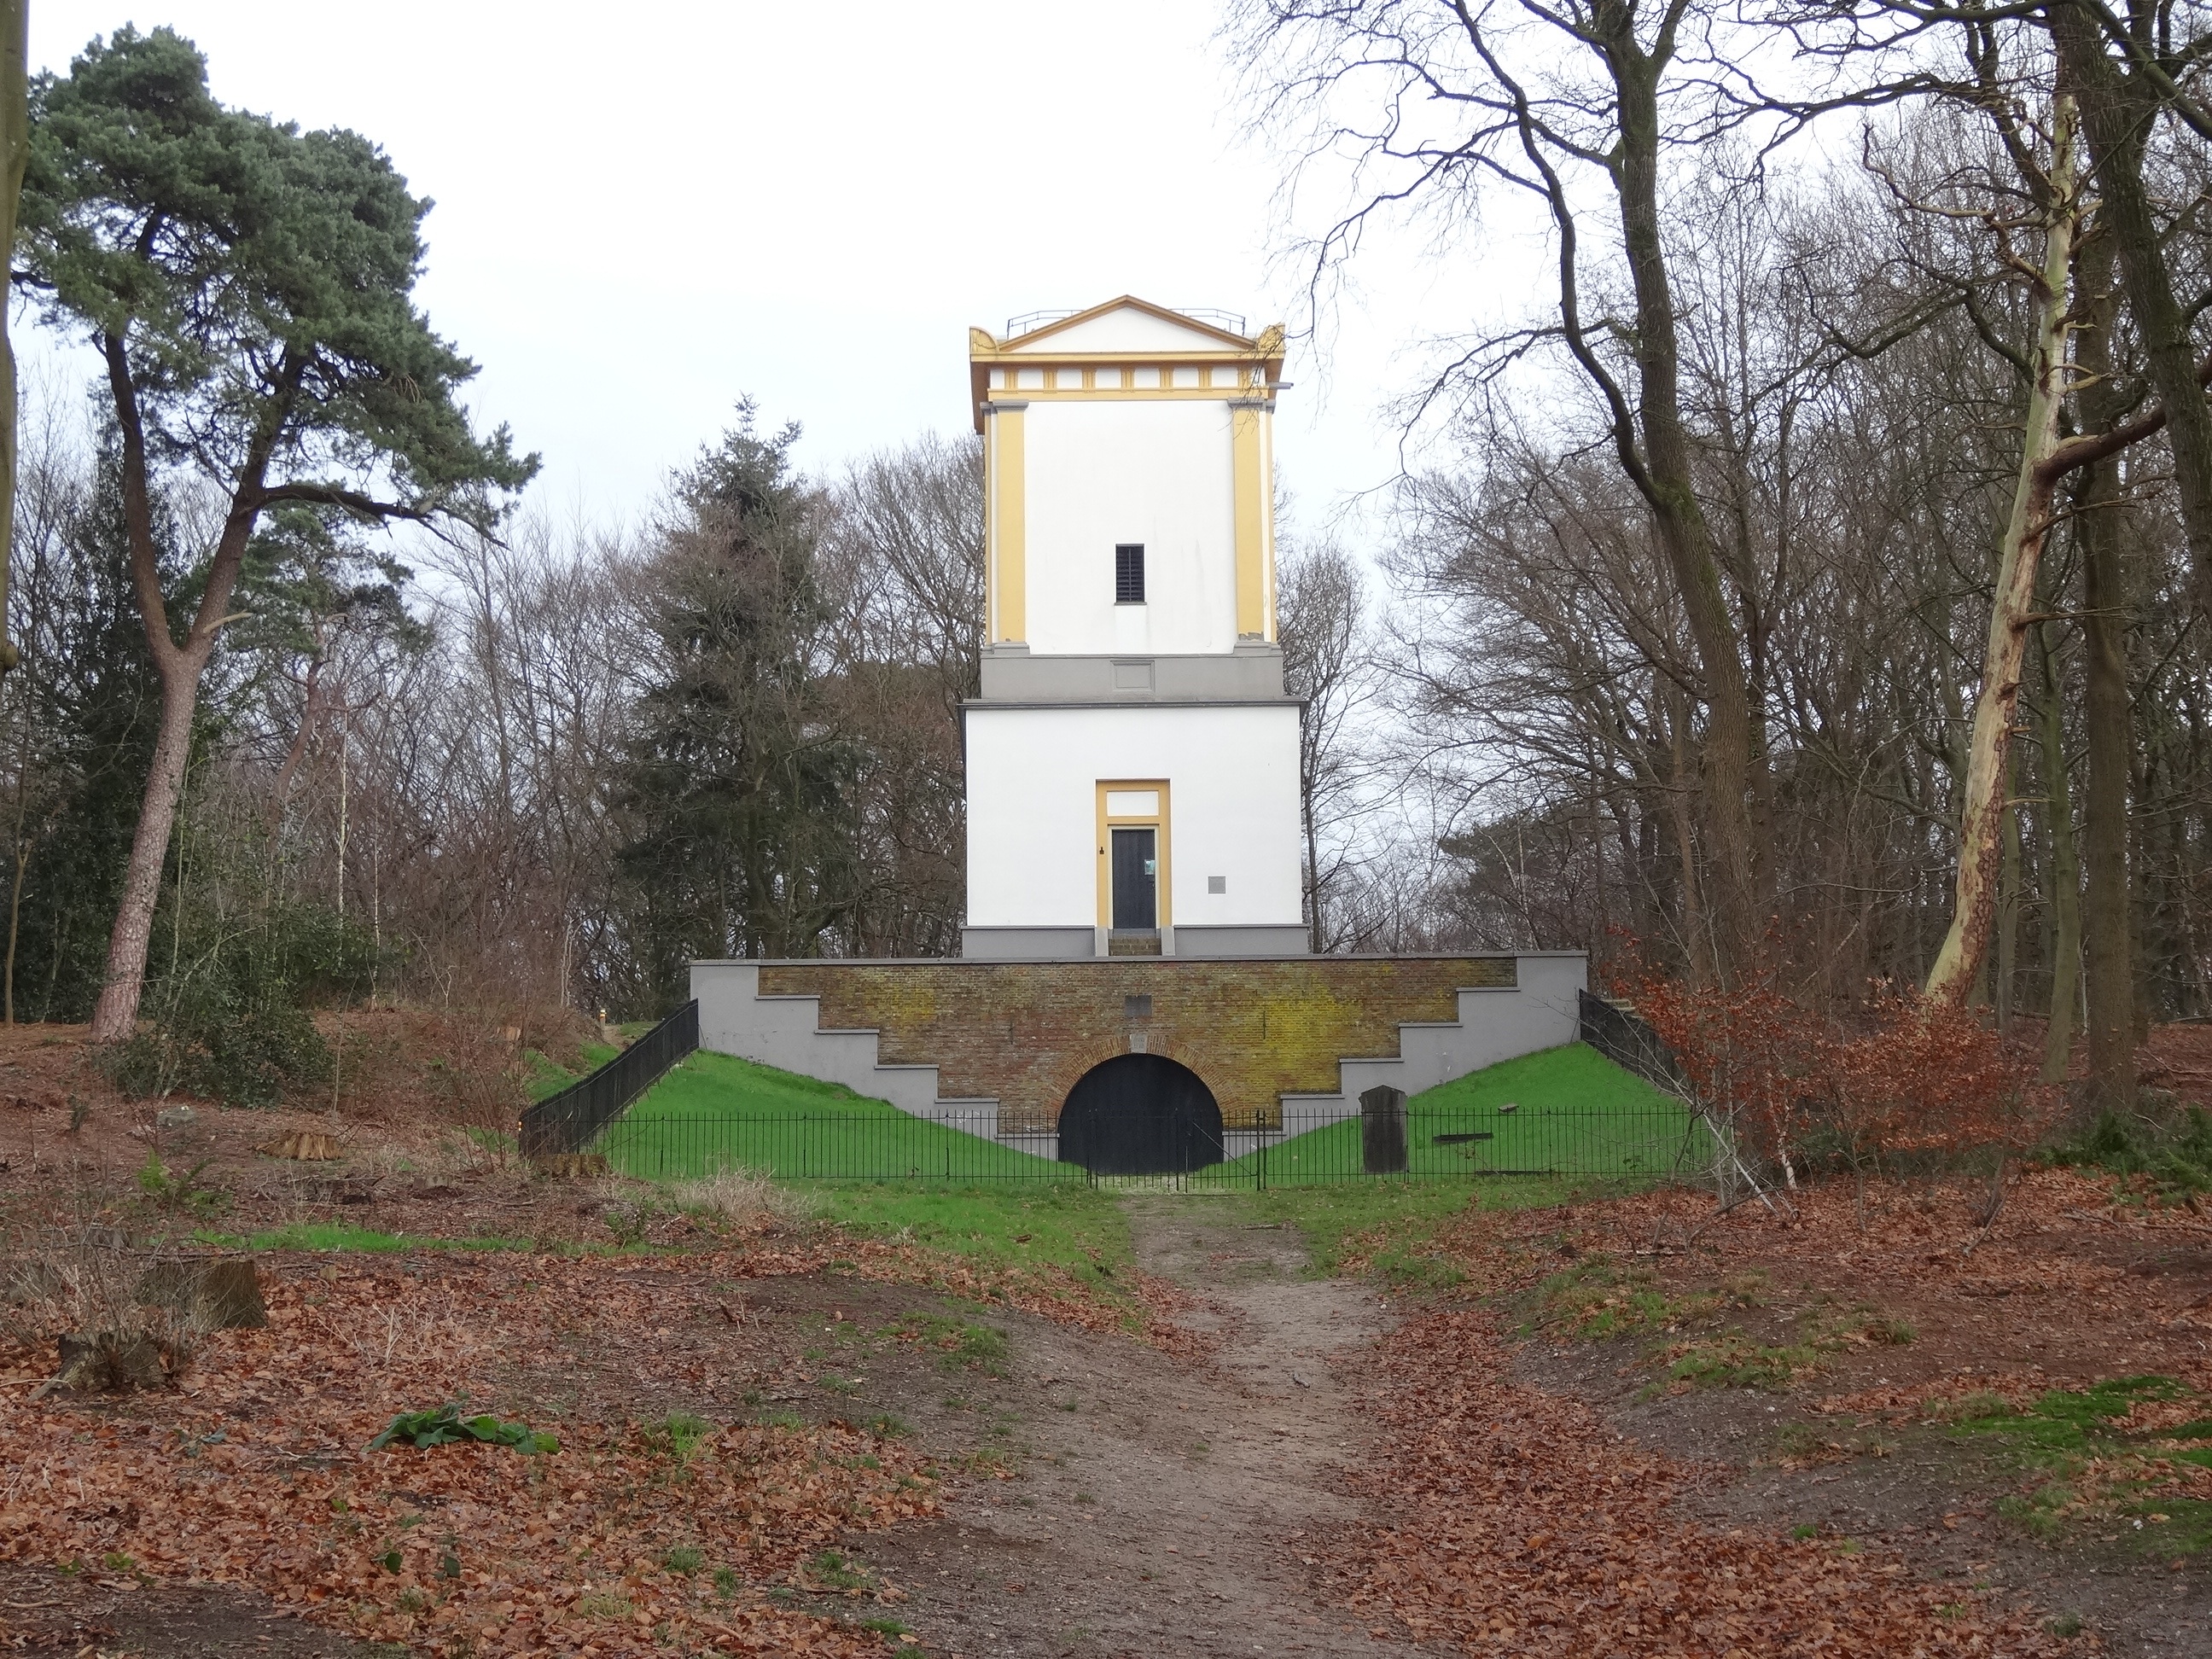
landscape, tree, nature, forest, path, mountain, winter, road, hiking, hill, building, pyramid, church, chapel, place of worship, trees, grave, avenue, relaxation, monastery, walking path, tomb, estate, footpath, rural area